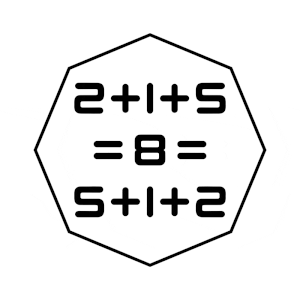
Ambigramme 2+1+5=8=5+1+2 double symétrie rotation + miroir